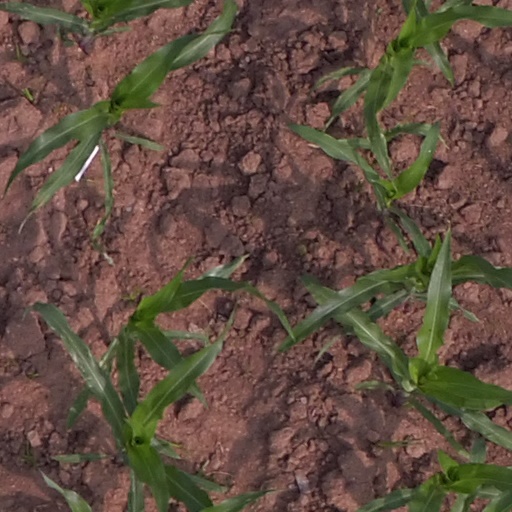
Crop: maize; corn